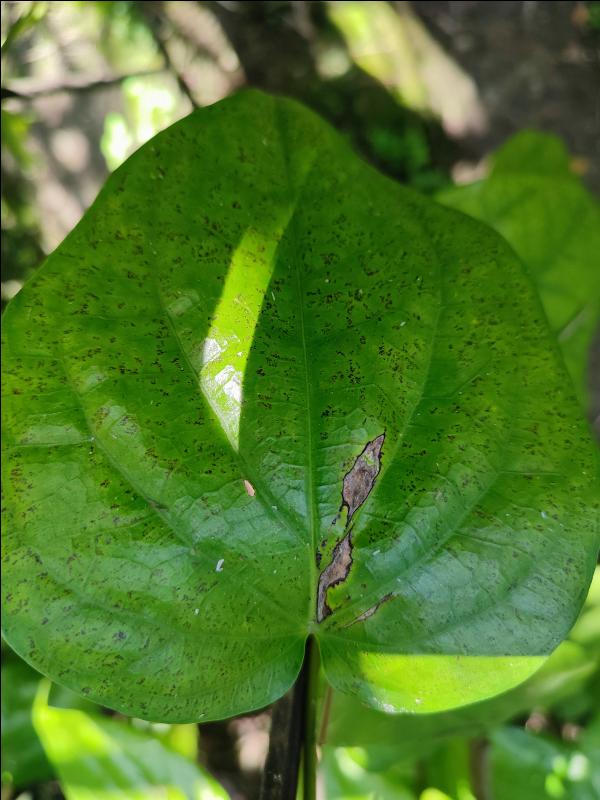
Label: Bacterial_Leaf_Disease